James Montgomery (soldier)

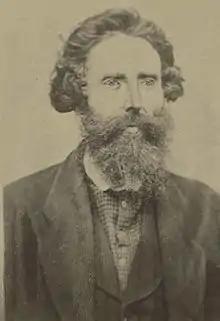
James Montgomery in 1862

James Montgomery (December 22, 1814 – December 6, 1871) was a Jayhawker during the Bleeding Kansas era and a controversial Union colonel during the American Civil War. Montgomery was a staunch supporter of abolitionist principles and individual liberty. He liberated slaves during his raids. He also burned and looted pro-slavery populations.